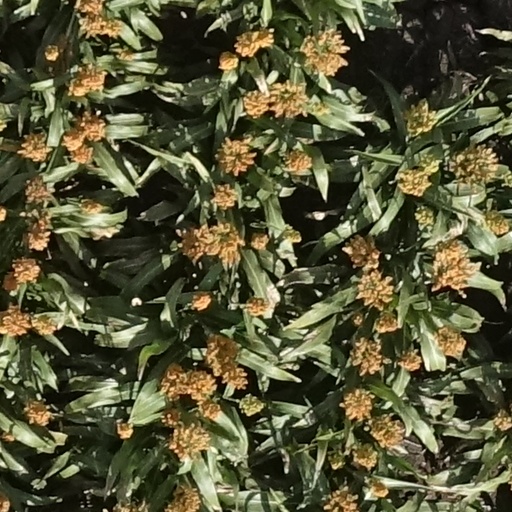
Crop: sorghum